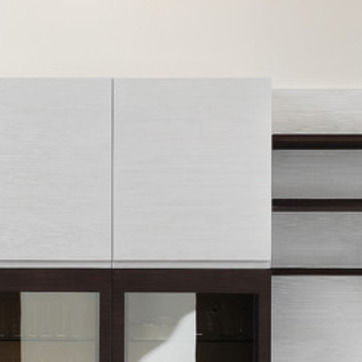
Material: painted